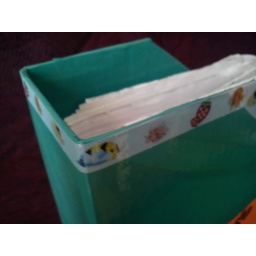
deco tape at the edges of news paper holder, also the inner of the box is lined by sticker sheet..